Wede

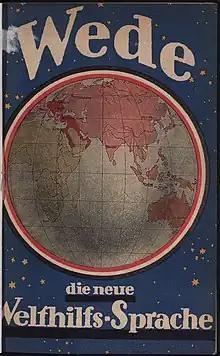
The word Wede is positioned at the top of the cover, curving around a picture of the globe, which is centred on India. Below the globe is the text 'die neue Welthils-Sprache' in white with a heavy black underline. The background of the cover is dark blue with depictions of constellations.

In September 1915, Baumann published "Wede: the language of understanding for the Central Powers and their Friends, the new World Language ("), wherein he outlined his thoughts regarding international auxiliary languages and presented Wede. The name is an abbreviation for "" ("World Dialect"), which Baumann shortened in "the American way".